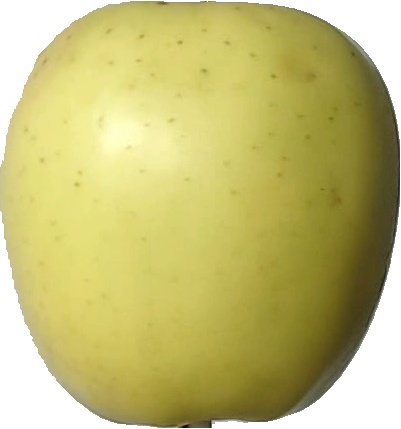
Label: apple_golden_2